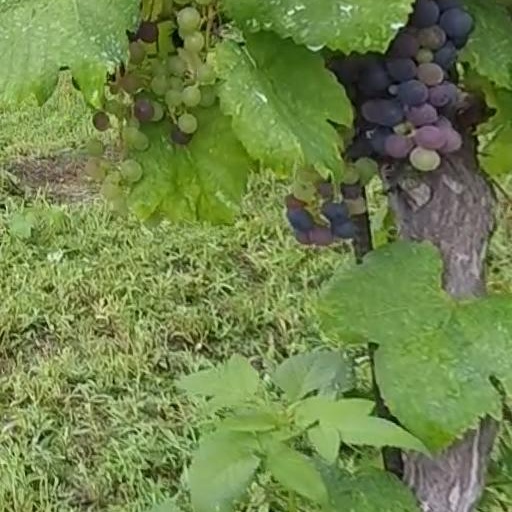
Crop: grape